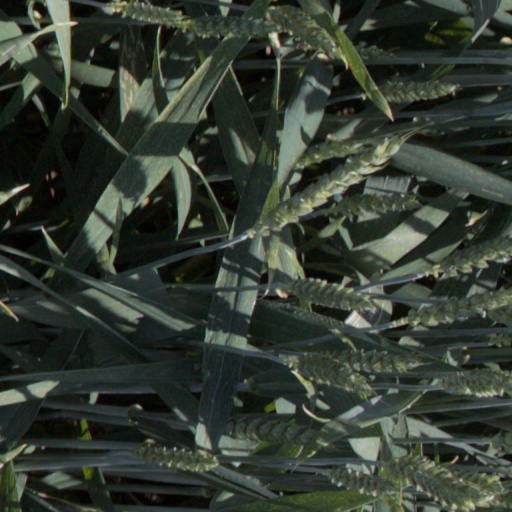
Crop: wheat